Sneakers

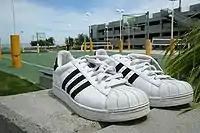
The Adidas Superstar was originally designed as a basketball shoe.

Sneakers have gone by a variety of names, depending on geography and changing over the decades. The broader category inclusive of sneakers is athletic shoes. The term 'athletic shoes' is typically used for shoes utilized for jogging or road running and indoor sports such as basketball, but tends to exclude shoes for sports played on grass such as association football and rugby football, which are generally known in North America as "cleats" and in British English as "boots" or "studs".